Cocentaina Castle

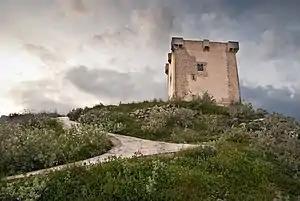

The Castle of Cocentaina, located in the municipality of Cocentaina, Alicante, Spain, is a 14th-century medieval building which stands on a rocky mound of 765 m. The castle structure, recently restored, is one of the town's symbols. The tower is a square two-story structure. On the first floor there is an open patio with a well, a chapel and a warehouse. On the upper floor, where the lords lived, there is a cornice with battlements and a path for guards. The castle is a good example of military gothic style.